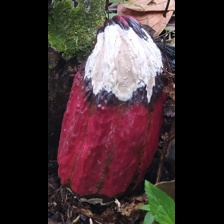
Label: moniliophthora